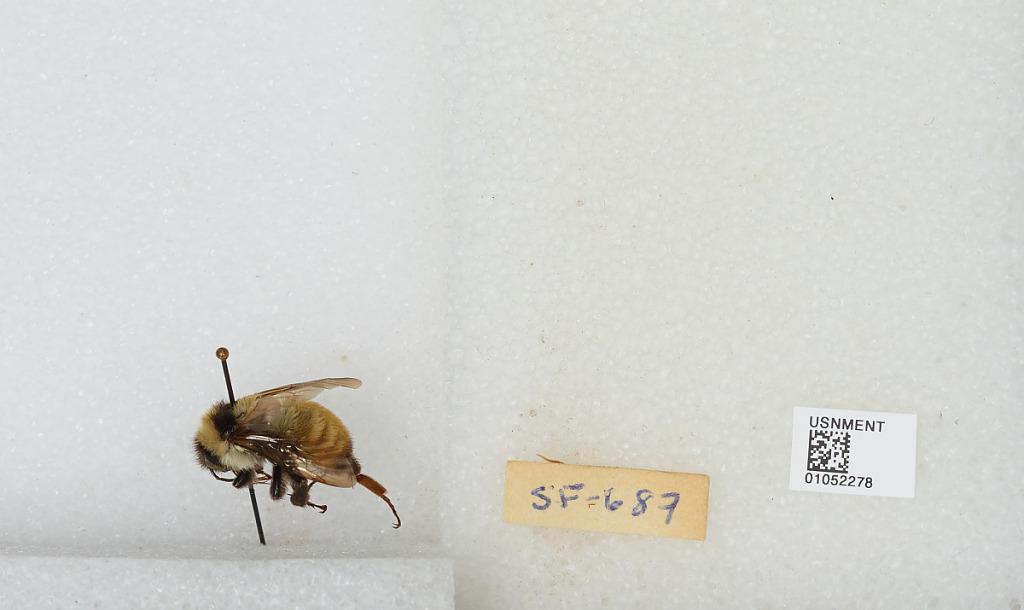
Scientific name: Bombus sp.